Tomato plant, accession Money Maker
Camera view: horizontal (90 deg, fisheye); turntable rotation: 330 degrees
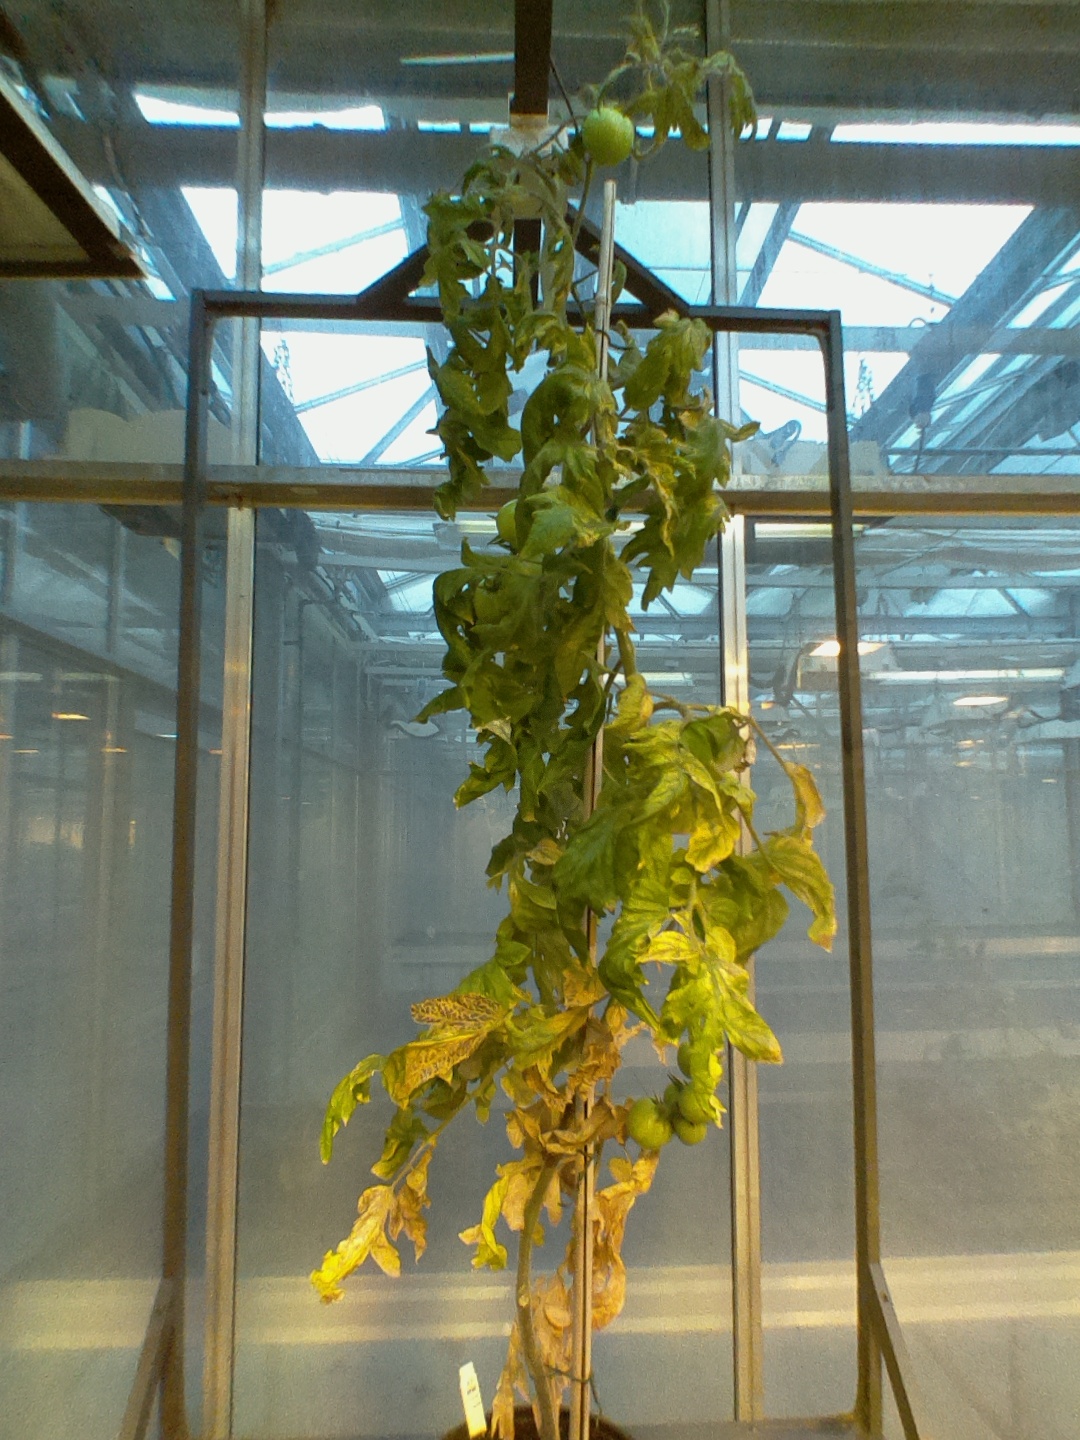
BBCH growth stage 79: 90% -100% of final fruit size